Rail transport

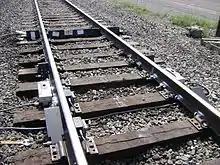
A dragging equipment unit with hot bearing detector

Freight trains carry cargo using freight cars specialized for the type of goods. Freight trains are very efficient, with economy of scale and high energy efficiency. However, their use can be reduced by lack of flexibility, if there is need of transshipment at both ends of the trip due to lack of tracks to the points of pick-up and delivery. Authorities often encourage the use of cargo rail transport due to its efficiency and to reduce road traffic.